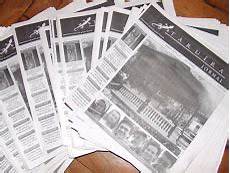
Waste category: paper